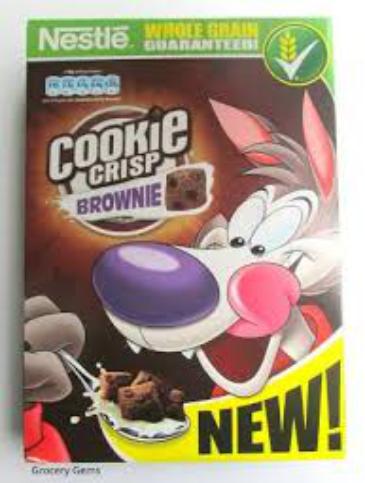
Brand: cookie crisp brownie
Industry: Food